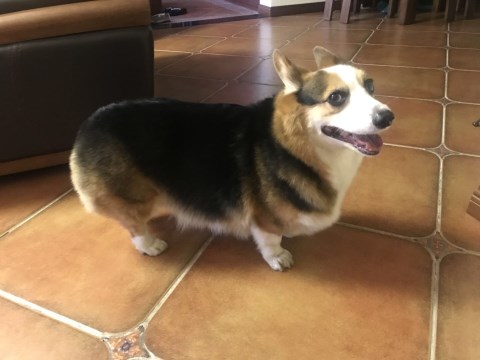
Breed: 2909-n000116-Cardigan